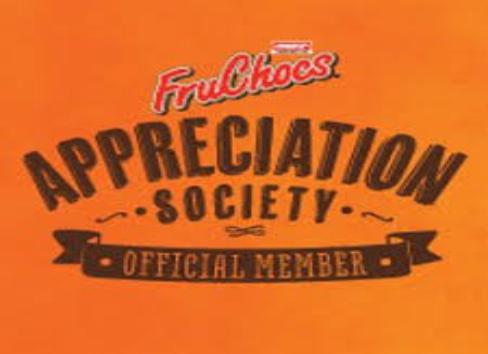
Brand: FruChocs
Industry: Food